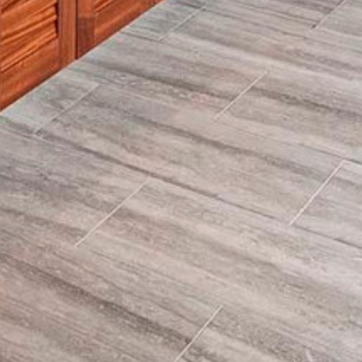
Material: tile